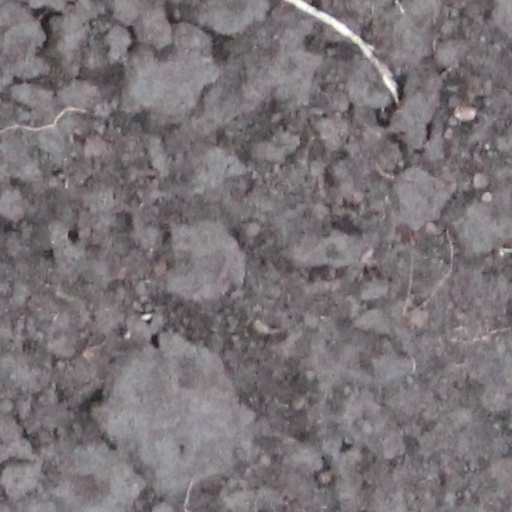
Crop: wheat